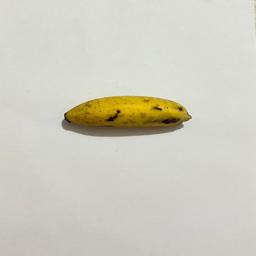
Banana variety: Sabri Kola